Hits Radio Coventry & Warwickshire

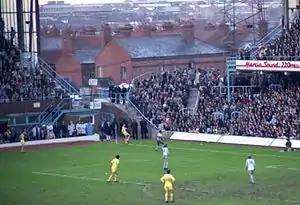
An advert for Mercia Sound at Highfield Road, Coventry in 1982

The station began broadcasting as Mercia Sound at 7 am on 23 May 1980, with an opening announcement by Programme Director Ian Rufus, followed by breakfast presenter Gordon Astley and a news bulletin read by Mike Henfield.